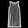
Label: Dress